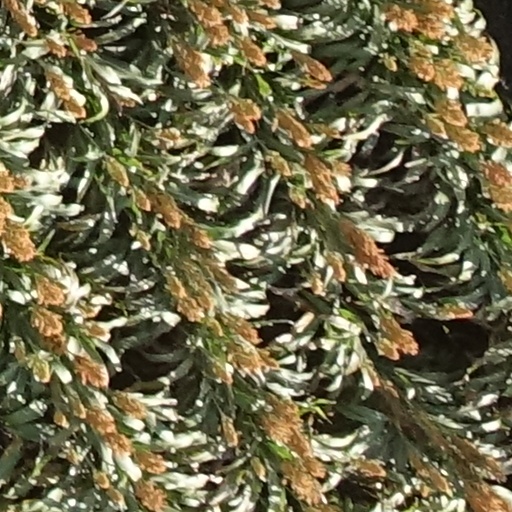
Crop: sorghum